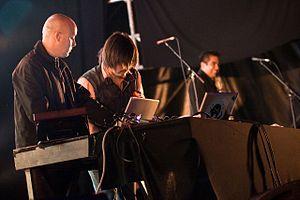
Nortec Collective, anciennement Nortec, est un groupe de musique électronique originaire de Tijuana, à l'extrême nord-ouest du Mexique. Il joue un style de musique appelé nortec, qui est une contraction des termes norteño et techno, et se caractérise par la fusion entre le rythme et l'aspect dansant de la techno et la musique traditionnelle du Mexique.